Sylvania Waters, New South Wales

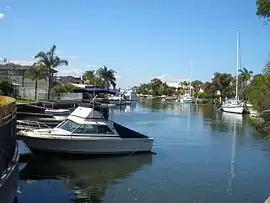
Sylvania Waters

Sylvania Waters is a suburb in southern Sydney located in the state of New South Wales, Australia, south of the Sydney central business district in the local government area of Sutherland Shire.